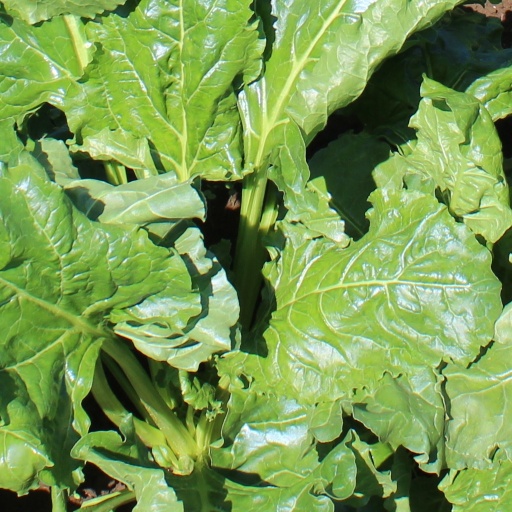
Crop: sugar beet